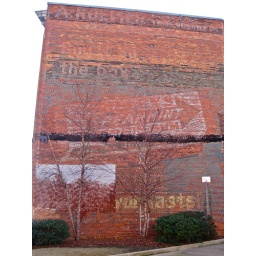
A ghost sign for Wrigley's spearmint gum, and maybe some other things, seen on a wall in Montgomery, Alabama.